Miss Annie Rooney

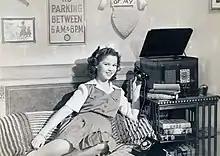
Shirley Temple in "Miss Annie Rooney"

Annie Rooney (Temple), the 14-year-old daughter of a struggling salesman, falls in love with rich, 16-year-old Marty White (Moore). While at first, Marty's snobbish friends give Annie the cold shoulder, her jitterbug dancing skills impress, and soon, she is a welcome addition to their circle. Marty's wealthy mother and father, who own a rubber-making business, are not as easily persuaded of Annie's worth. But when her father manages to invent a new form of synthetic rubber, her triumph is complete.